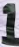
Number: 1